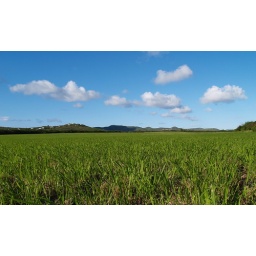
still experimenting. This picture has been cropped. There was a patch of dead, brown grass in the bottom of the frame.